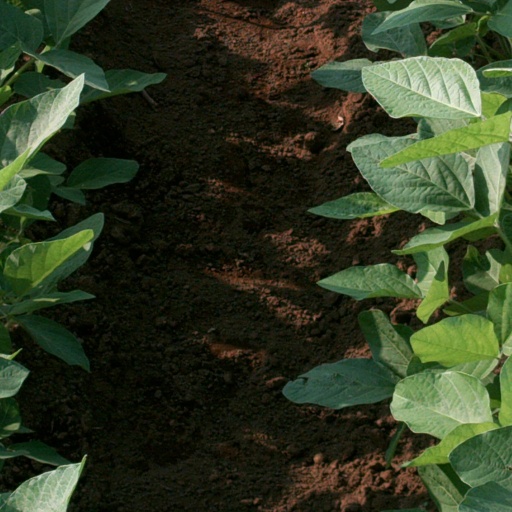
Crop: soybean